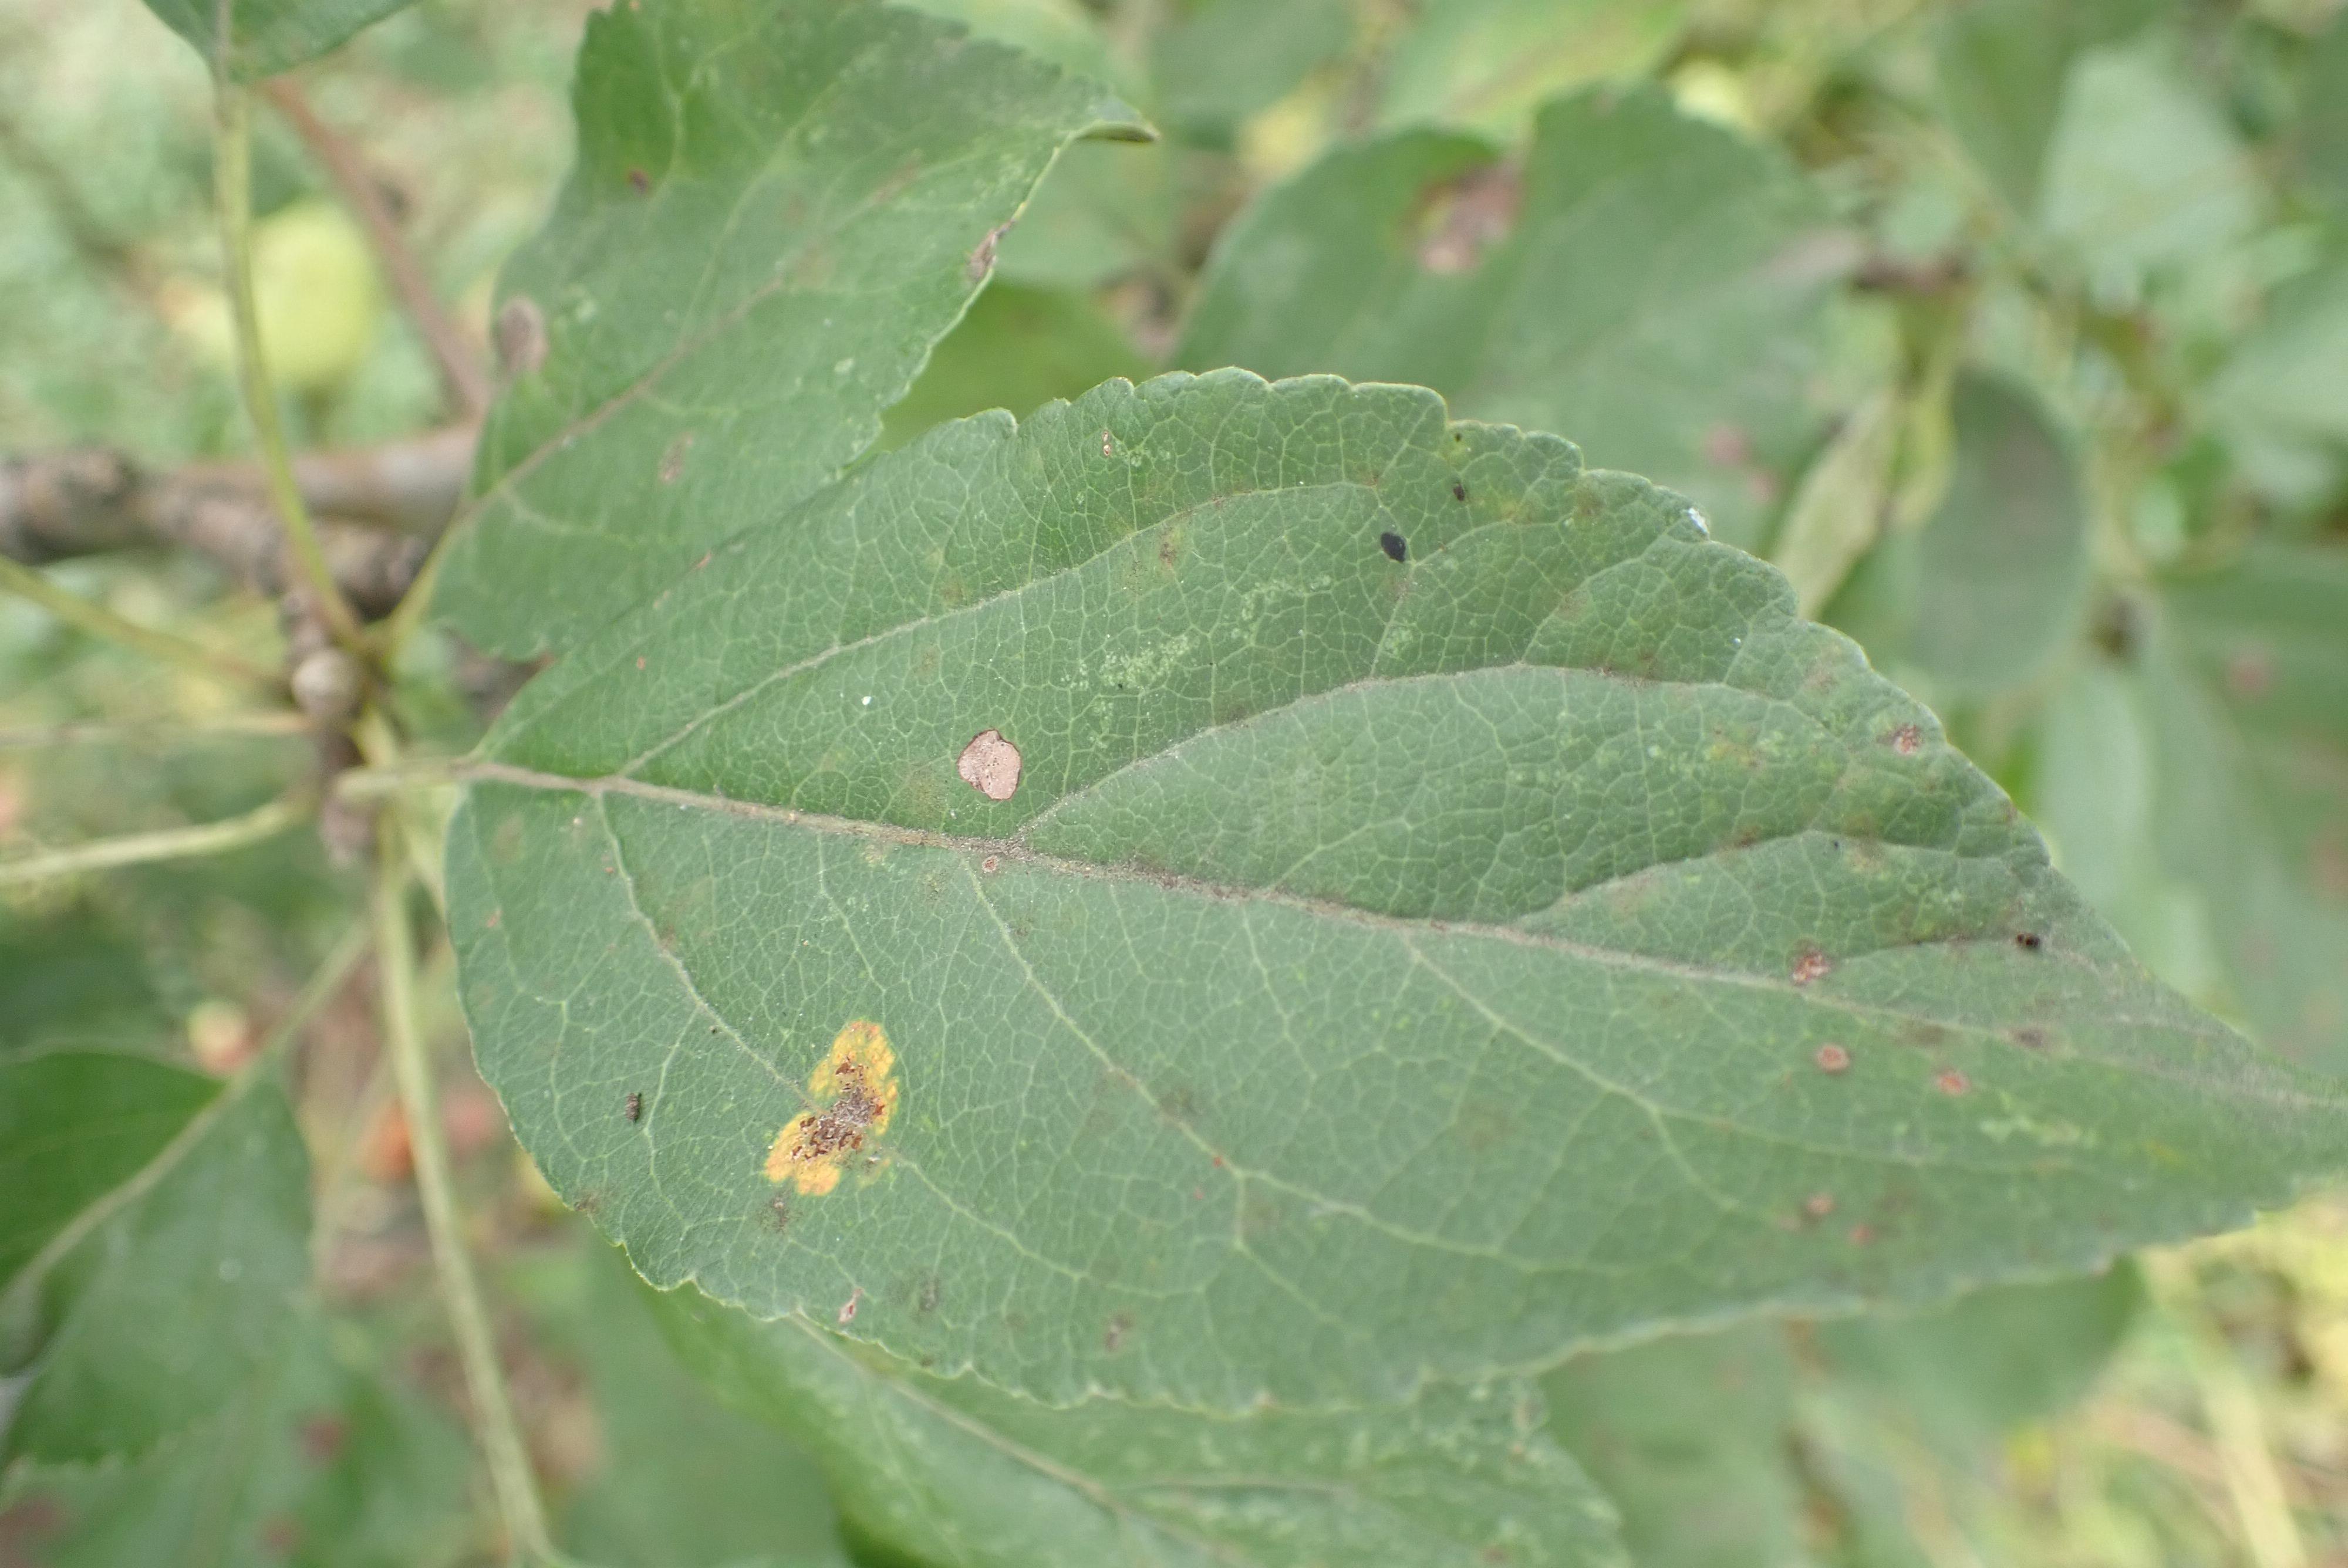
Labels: complex